Battle of Orbaizeta

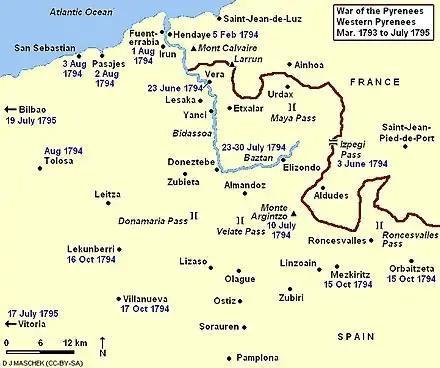
War of the Pyrenees, Western Theater

Moncey launched his offensive from the Baztan valley, and from the area of Roncevaux Pass to the south toward Pamplona. On the west, the attack was from Leitza toward Lekunberri. In the center, the direction of advance was from Doneztebe across the Donamaria Pass and from Elizondo across the Puerto de Belate (Velate Pass) toward Sorauren. In the east, the French moved from Roncesvalles (Orreaga) southeast to the Rio Urroti valley and southwest to the Rio Irati. Moncey, who had "a particular penchant for encircling movements" hoped to cut off substantial enemy forces.